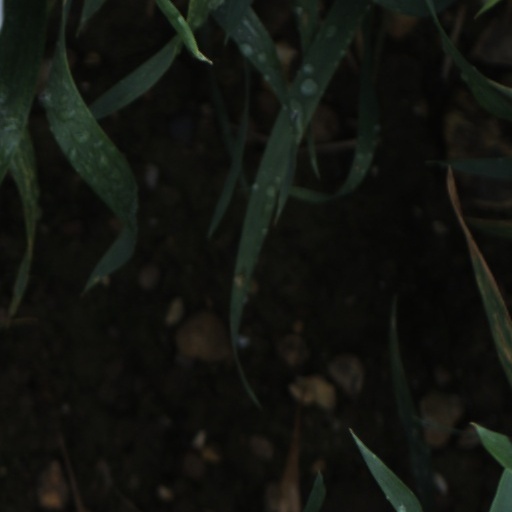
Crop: wheat